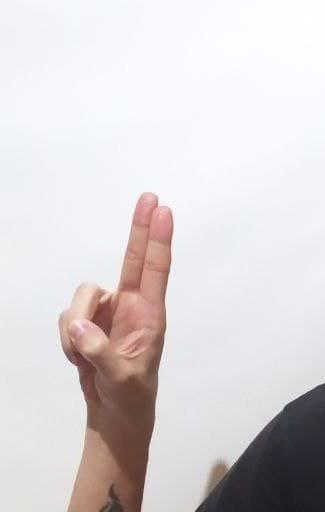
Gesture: two_up